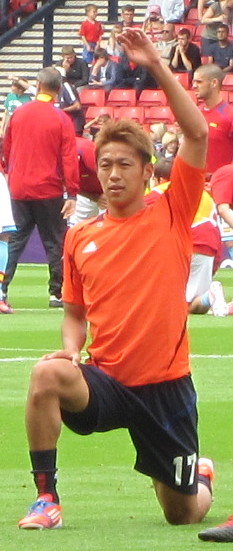
ฮิโรชิ คิโยตาเกะ

|name=ฮิโรชิ คิโยตาเกะ
|image=Kiyotake Hiroshi.jpg
|fullname=ฮิโรชิ คิโยตาเกะ
|birth_place=โออิตะ (เมือง)|โออิตะ, ประเทศญี่ปุ่น
|position=กองกลาง
|years1=2008–2009|clubs1=สโมสรฟุตบอลโออิตะทรินิตา|caps1=31|goals1=4
|years2=2010–2012|clubs2=เซเรซโซ โอซากะ|caps2=66|goals2=13
|years3=2012–2014|clubs3=แอร์สเทอ เอ็ฟเซ เนือร์นแบร์ค|caps3=64|goals3=7
|years4=2014–2016|clubs4=ฮันโนเฟอร์ 96|caps4=53|goals4=10
|years5=2016–2017|clubs5=สโมสรฟุตบอลเซบิยา|caps5=4|goals5=1
|years6=2017–|clubs6=เซเรซโซ โอซากะ|caps6=36|goals6=10
|nationalyears1=2011–2017|nationalteam1=ฟุตบอลทีมชาติญี่ปุ่น|ประเทศญี่ปุ่น|nationalcaps1=43|nationalgoals1=5
ฮิโรชิ คิโยตาเกะ () เป็นนักฟุตบอลชาวญี่ปุ่น ตำแหน่งกองกลางตัวรุกให้กับสโมสรเซเรซโซ โอซากะของญี่ปุ่นและฟุตบอลทีมชาติญี่ปุ่น เขาเป็นตัวแทนทีมชาติญี่ปุ่นในการแข่งขันโอลิมปิกฤดูร้อน 2012
==สถิติอาชีพ==
National Football Teams
==อ้างอิง==
==แหล่งข้อมูลอื่น==
*
หมวดหมู่:นักฟุตบอลชาวญี่ปุ่น